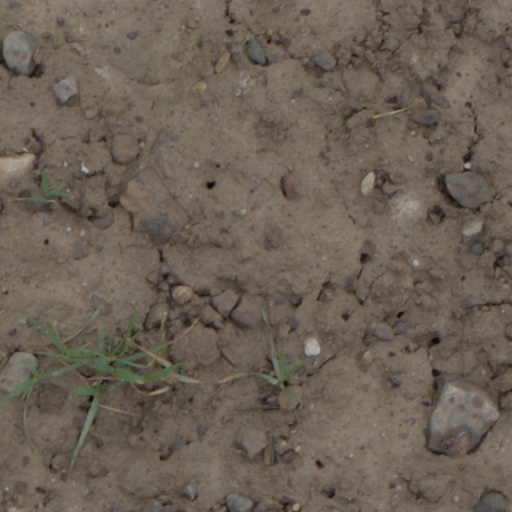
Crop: wheat